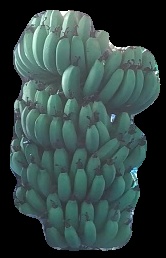
Variety: pachbale
Grade: grade1